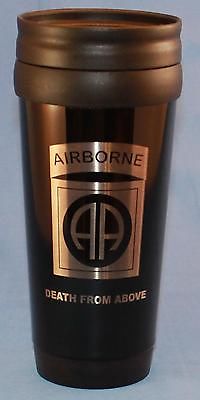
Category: mug